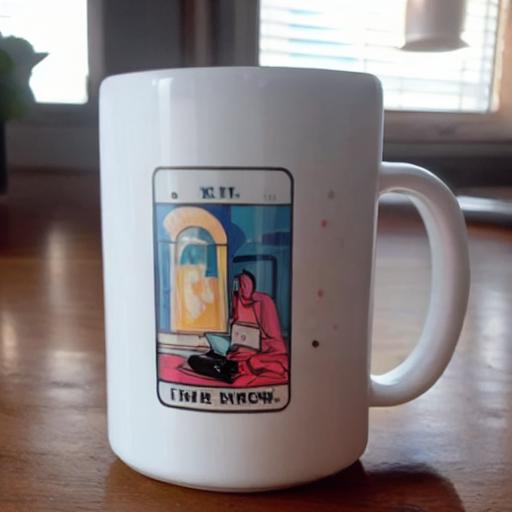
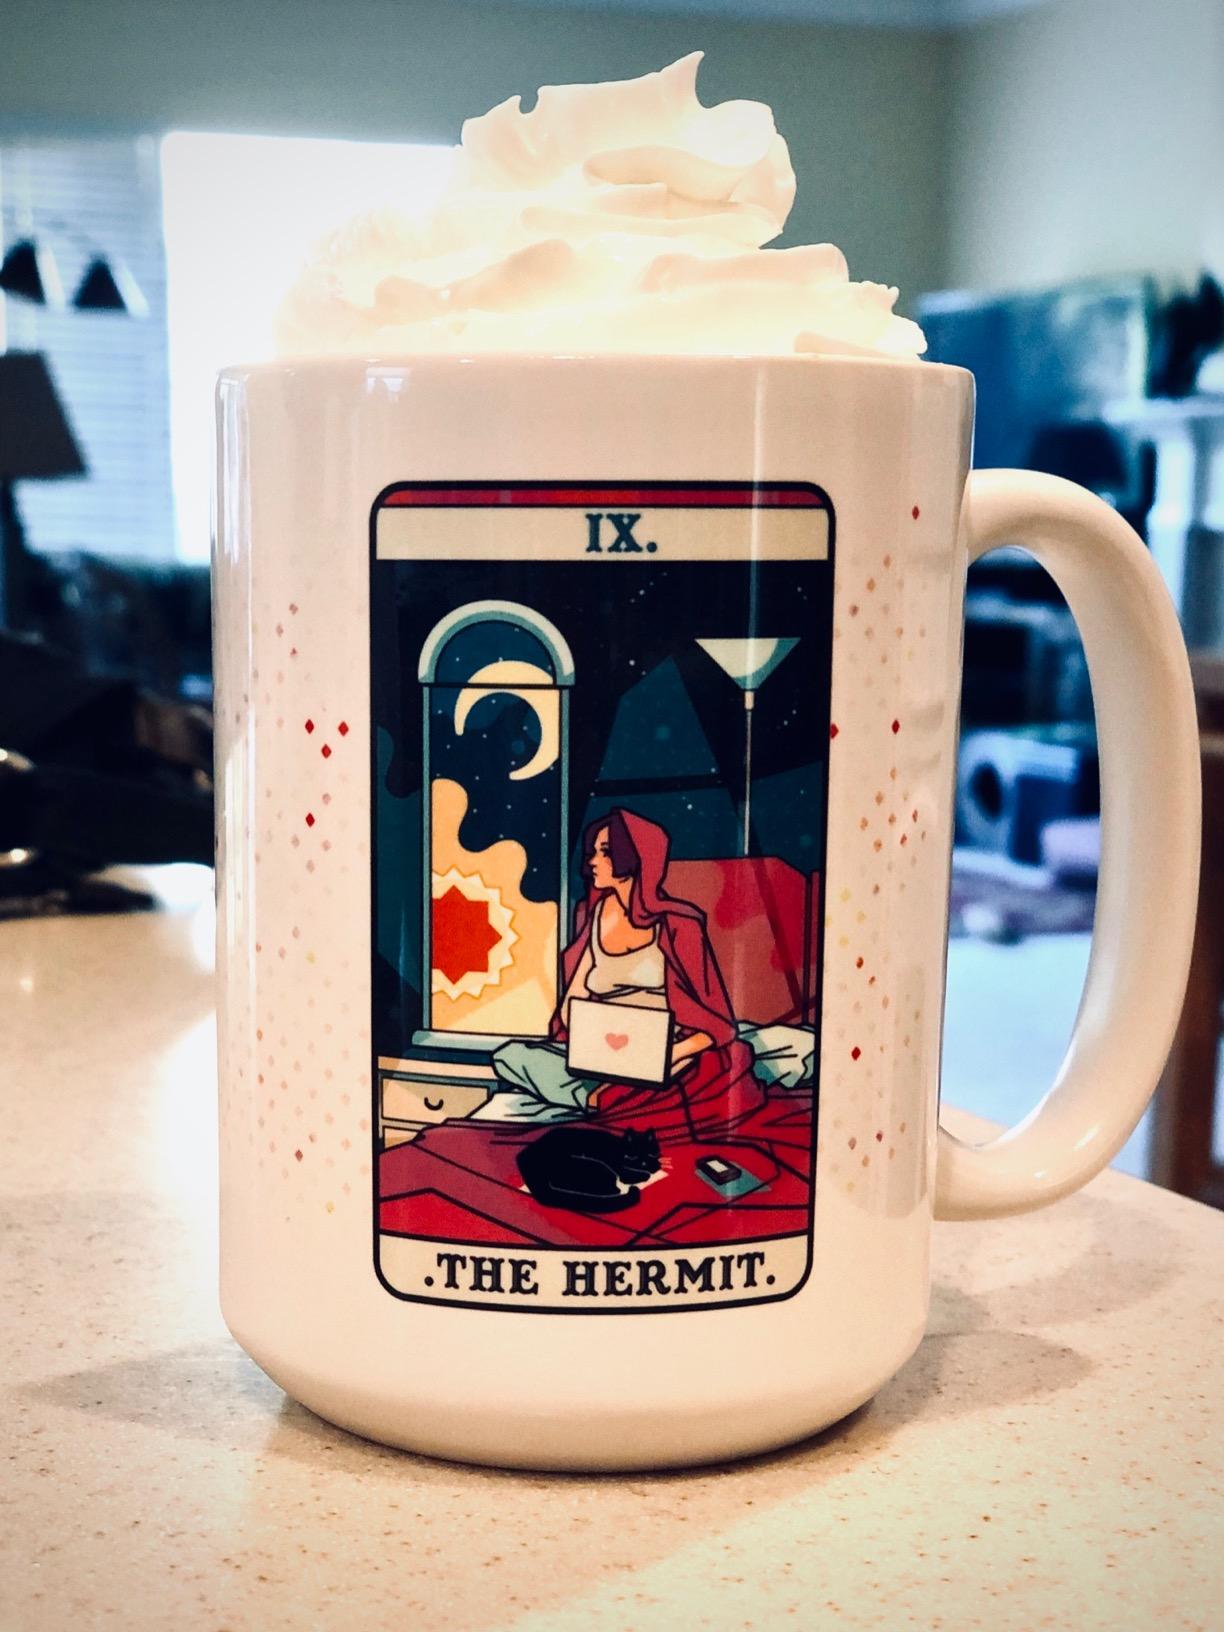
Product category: items_mug
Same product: no